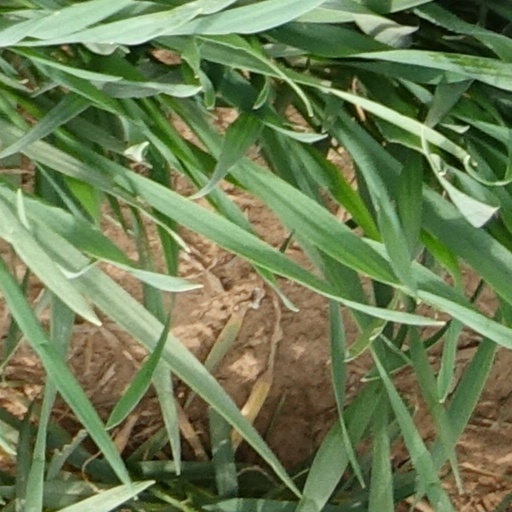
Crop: wheat